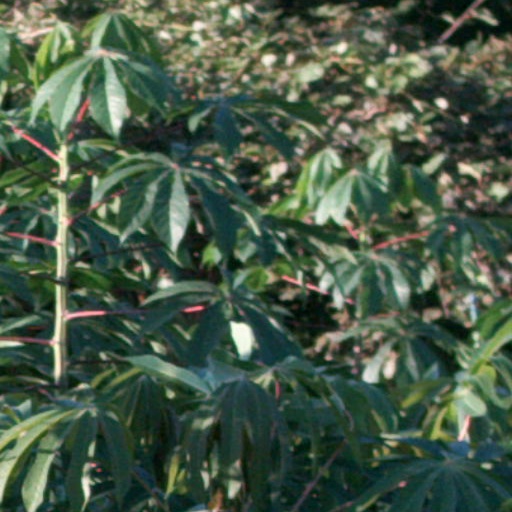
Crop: cassava